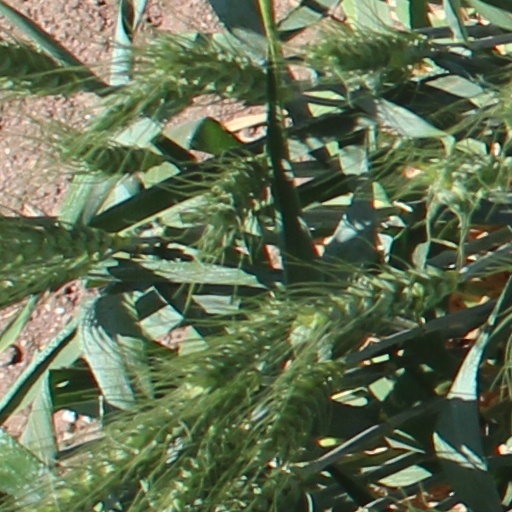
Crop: wheat